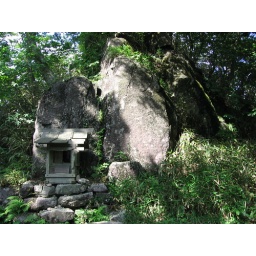
Little shrine house in the forest